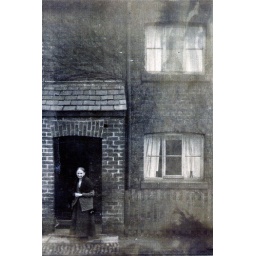
this is the same person as the little girl in the previous photo...taken in 1930,in Green Street,Knutsford.